The Wizard of Oz (1985 video game)

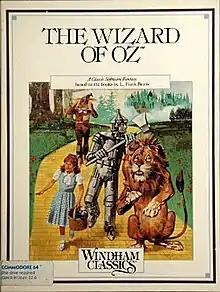

The Wizard of Oz is an illustrated interactive fiction game developed by and published by Windham Classics for the Apple II, Commodore 64, MS-DOS, and MSX in 1985. It is an adaptation of the books "The Wonderful Wizard of Oz" and "The Marvelous Land of Oz".